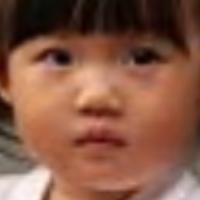
Age group: age 01-10